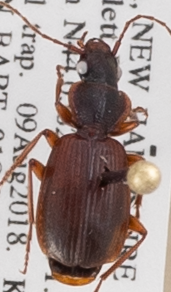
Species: Cymindis cribricollis
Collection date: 2018-08-09
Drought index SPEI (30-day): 0.88
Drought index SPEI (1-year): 0.058
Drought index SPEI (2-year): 0.406